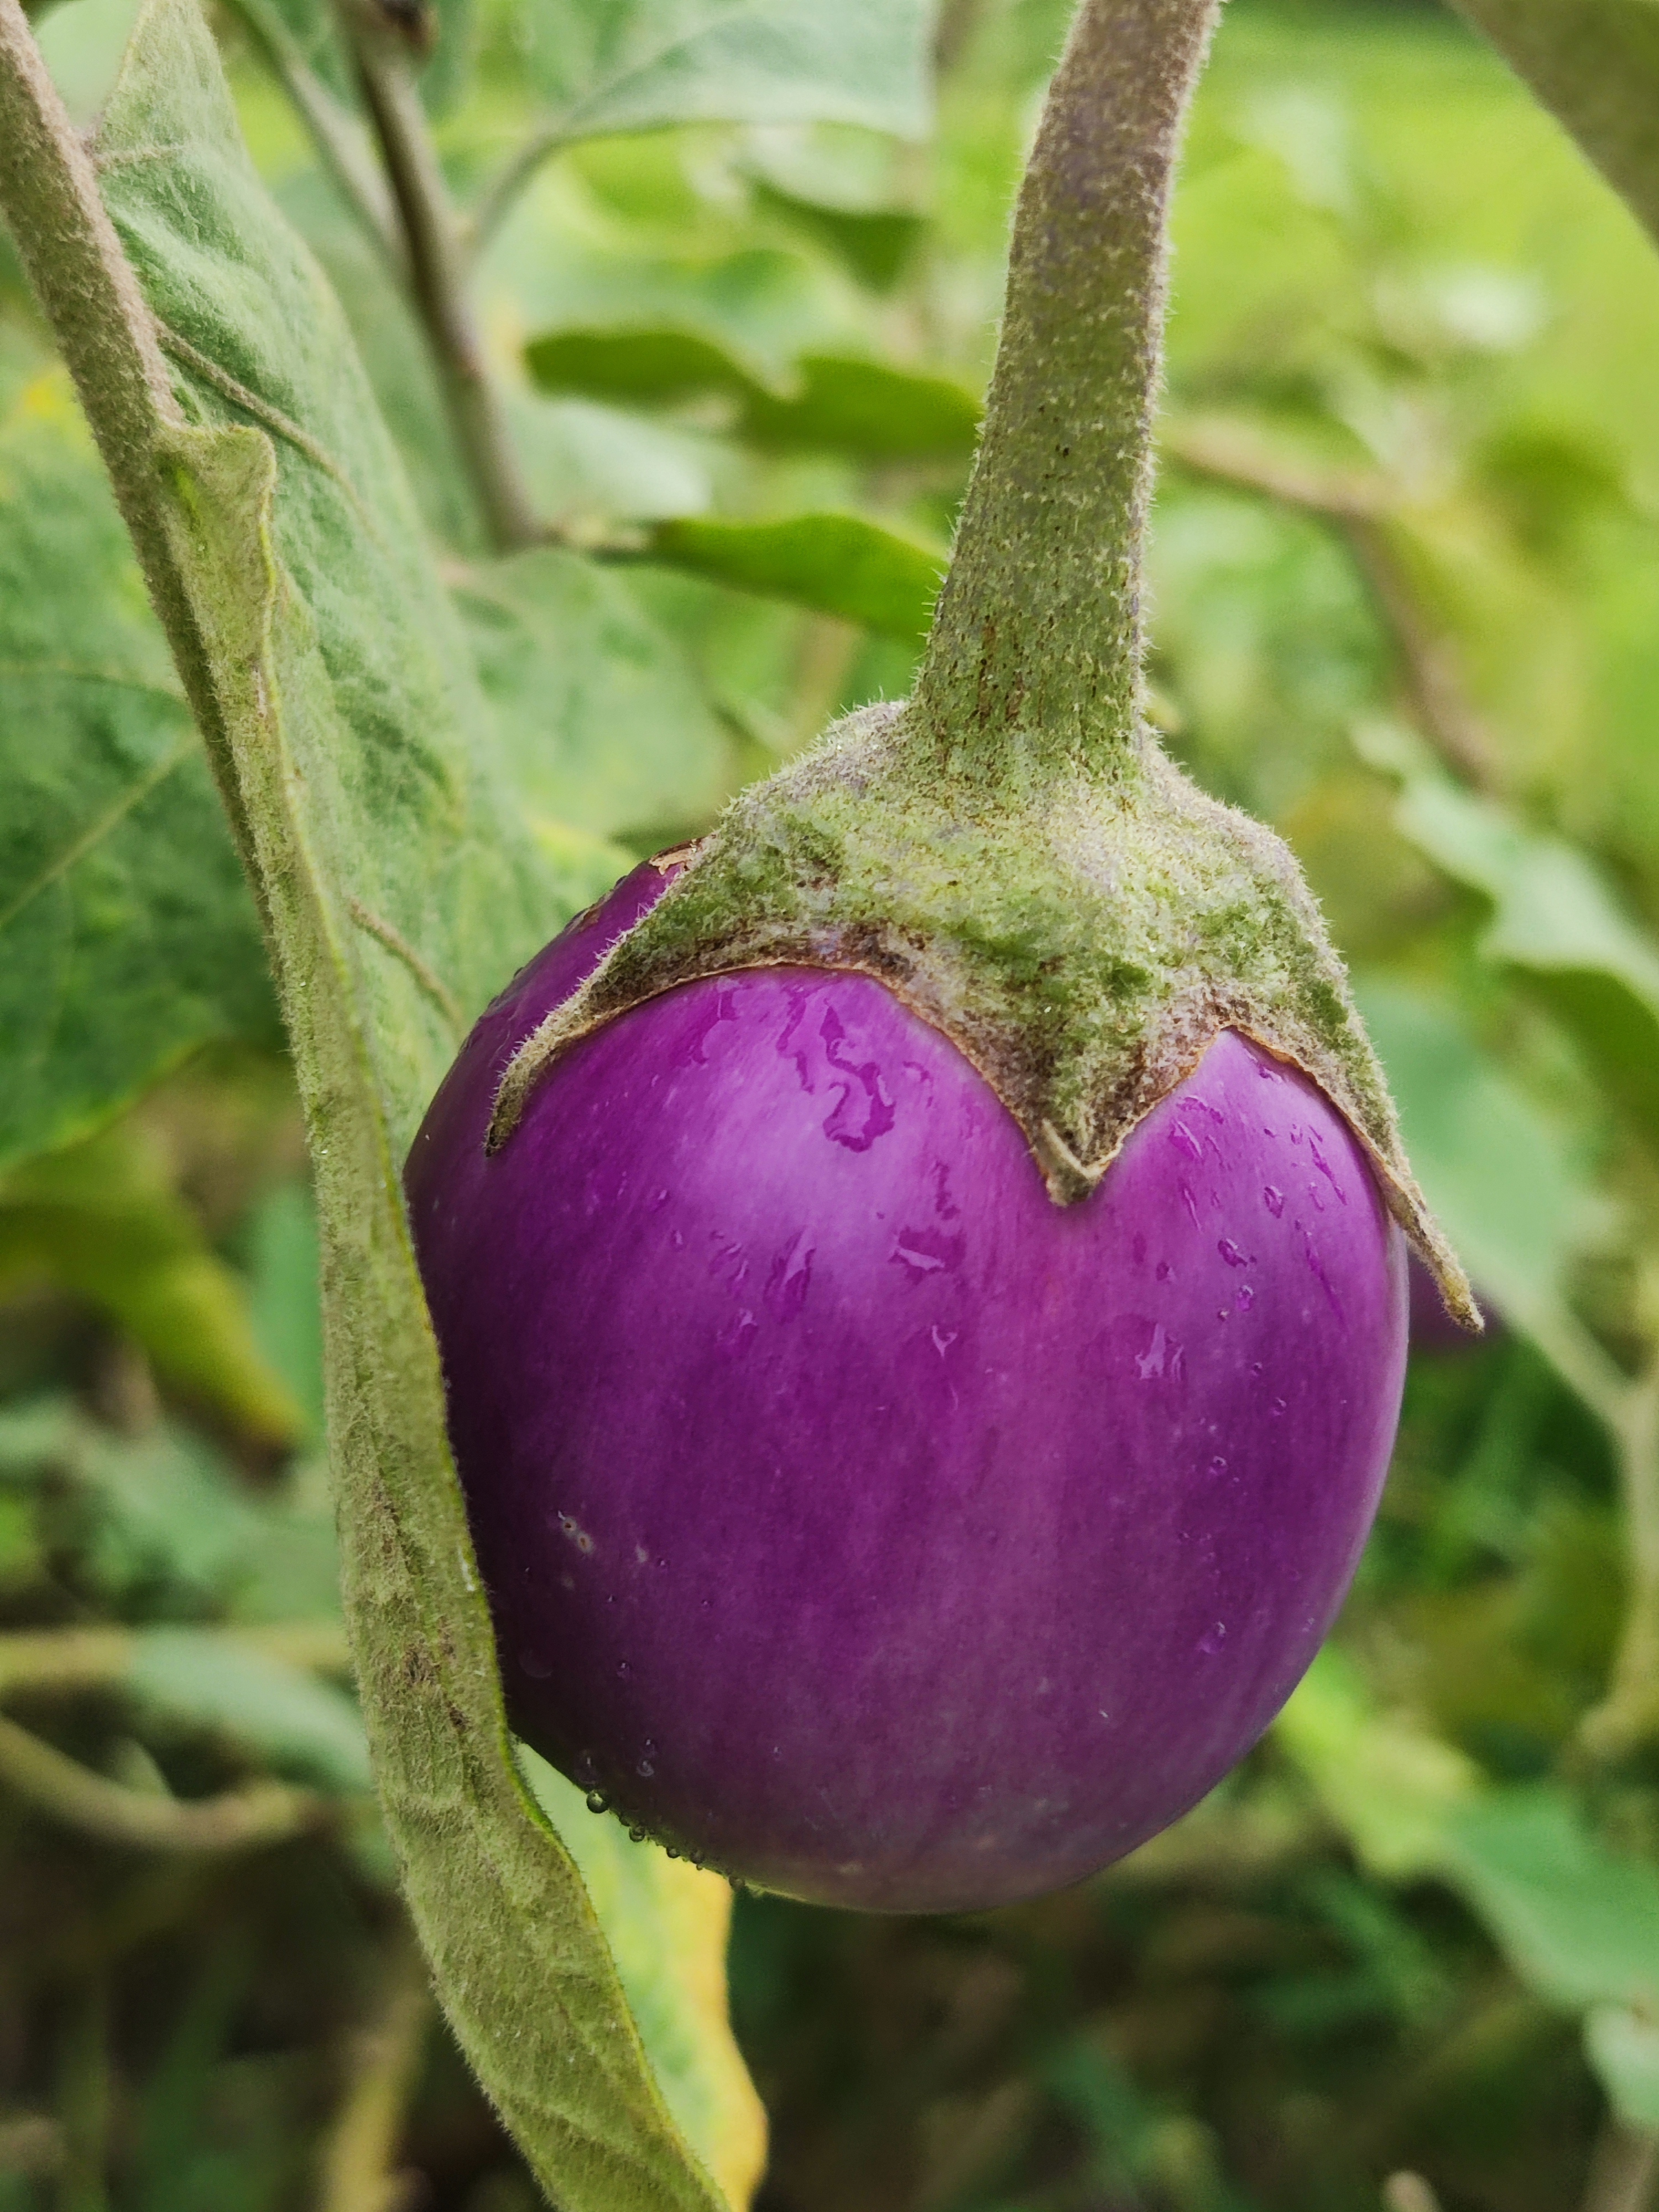
Label: Healty Brinjal